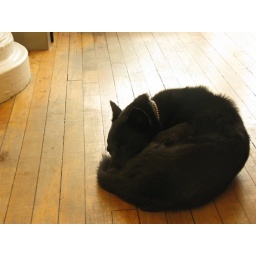
Cassis sleeping near my desk